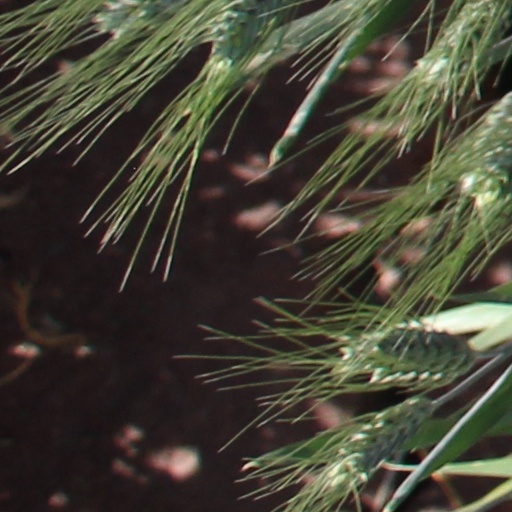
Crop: wheat